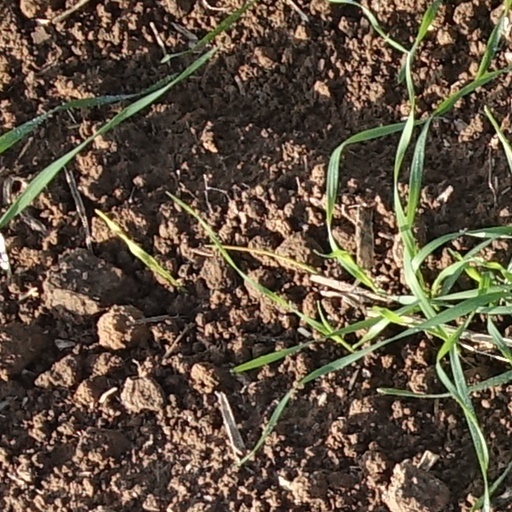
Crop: wheat